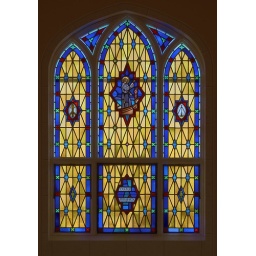
Saint Norbert Roman Catholic Church, in Hardin, Illinois, USA - stained glass window of Father Marquette